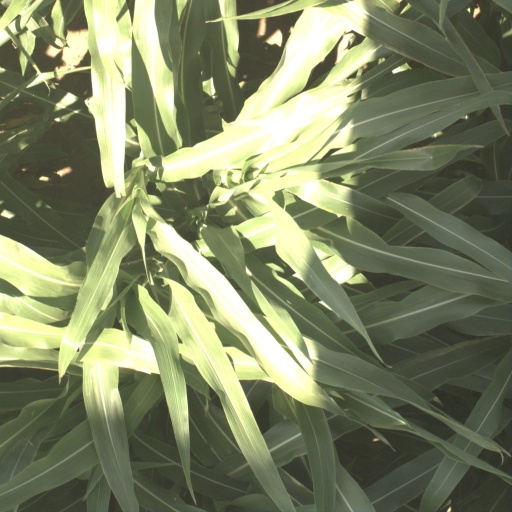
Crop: sorghum